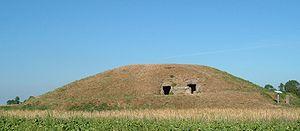
Klekkende Høj est une tombe mégalithique se trouvant sur l'île de Møn au Danemark.